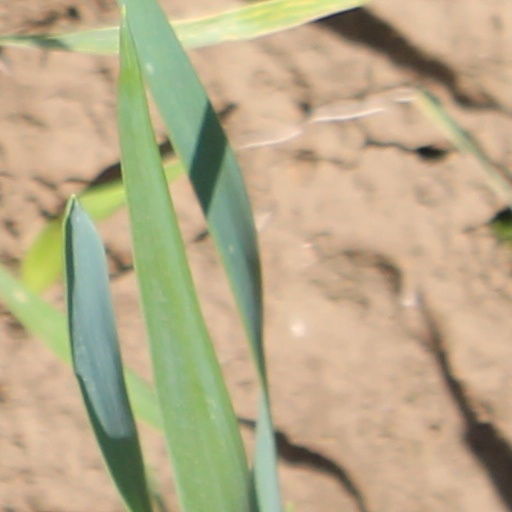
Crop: wheat